Heaven Can Wait (1978 film)

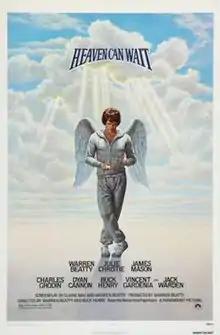
Theatrical release poster by Birney Lettick

Heaven Can Wait is a 1978 American sports fantasy comedy-drama film directed by Warren Beatty and Buck Henry about a young man (played by Beatty) being mistakenly taken to heaven by his guardian angel, and the resulting complications of how this mistake can be undone, given that his earthly body has been cremated. It was the second of three film adaptation of Harry Segall's 1938 play of the same name.